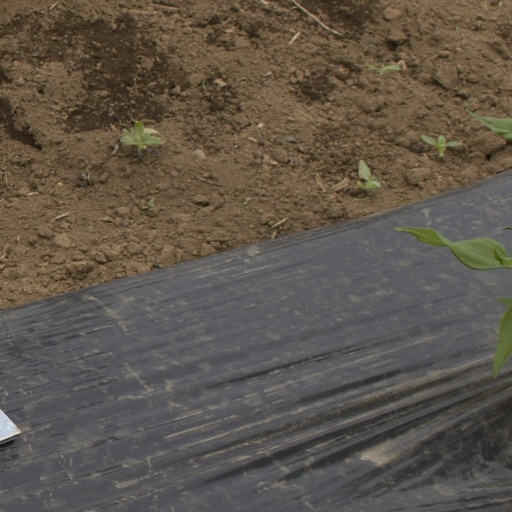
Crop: Jerusalem artichoke